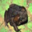
Label: frog